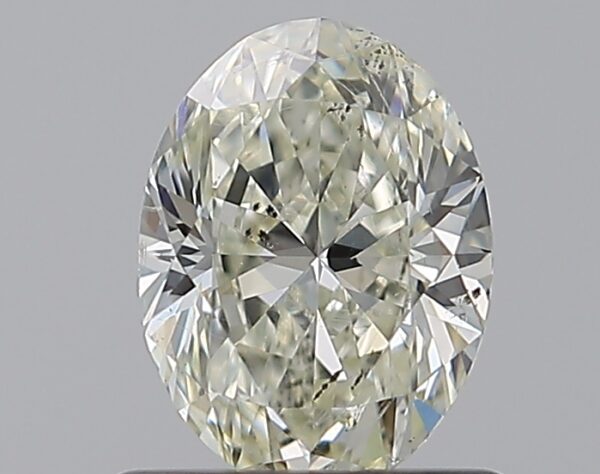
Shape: oval
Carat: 0.72
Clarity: SI2
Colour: K
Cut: VG
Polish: VG
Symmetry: GD
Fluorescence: N
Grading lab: GIA
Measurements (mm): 6.71 x 4.99 x 3.17